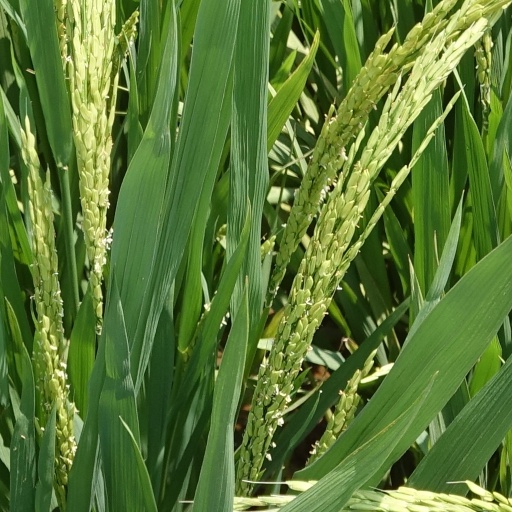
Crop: rice